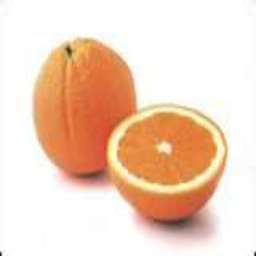
Label: Orange